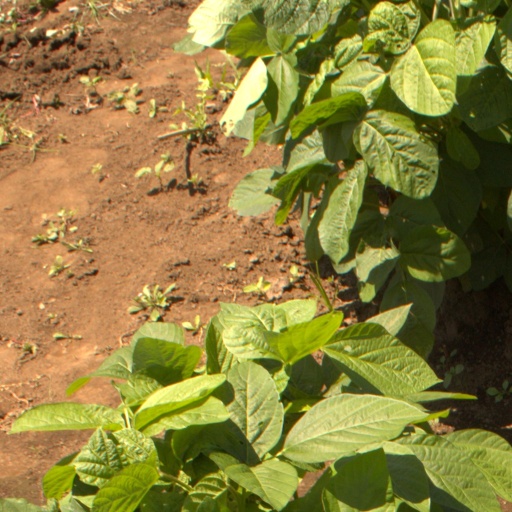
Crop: soybean